19 (Adele album)

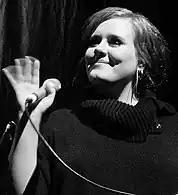
"19" was named in the top 20 best-selling debut albums of all time in the UK.

In the United Kingdom, "19" debuted at number one. In the same week as "21" was released, "19" climbed to number four on the UK Albums Chart with sales of 25,419 copies. On 6 February 2011, it remained on the chart at number four, with strengthening sales of 27,660 copies. It was the second best selling album of 2011 in the United Kingdom, behind "21", as it tripled its 2008 seven non-consecutive week-long top 10-visit with 21 straight weeks. As of March 2016, "19" has sold over 2,309,000 copies in the United Kingdom. In Ireland, due to the success of "21", the album returned to its peak position of number 3 on the week ending 18 March 2011, three years after it originally peaked, just to set a new high at number two on the following week and to stay there for six non-consecutive weeks, behind "21". The album debuted at number 16 on the New Zealand Albums Chart,due to the success of "21" and has peaked at number three. In March 2017, "19" returned to No. five in its 58th charting week with her other two albums in the top five as well. "19" has sold over 2.5 million copies in the United Kingdom and over 8.5 million copies worldwide as of 2022. and was named in top 20 best-selling debut albums of all time in the United Kingdom.